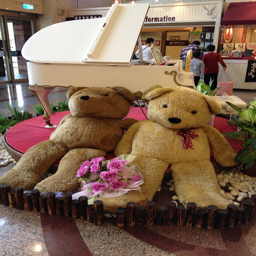
Two brown teddy bears sitting on floor next to a piano.
Two bears that are sitting down next to a piano.
Two enormous teddy bears lie in an enclosure by a white piano of a store.
Two large brown and yellow bears sitting out on display.
Two teddy bears are sitting beside a white piano.